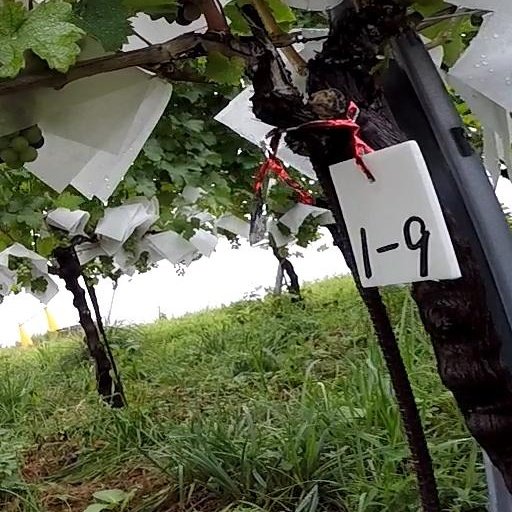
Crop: grape